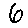
Label: 6